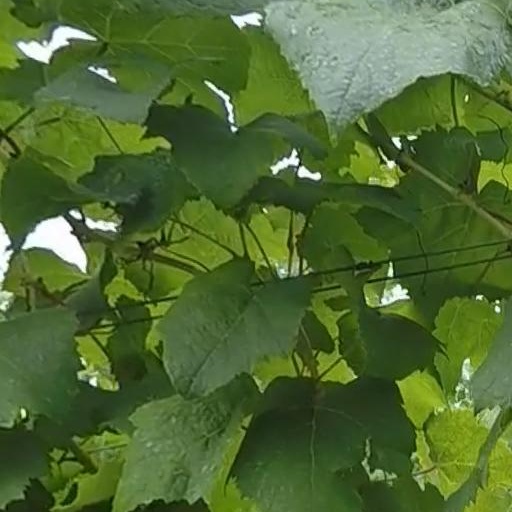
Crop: grape